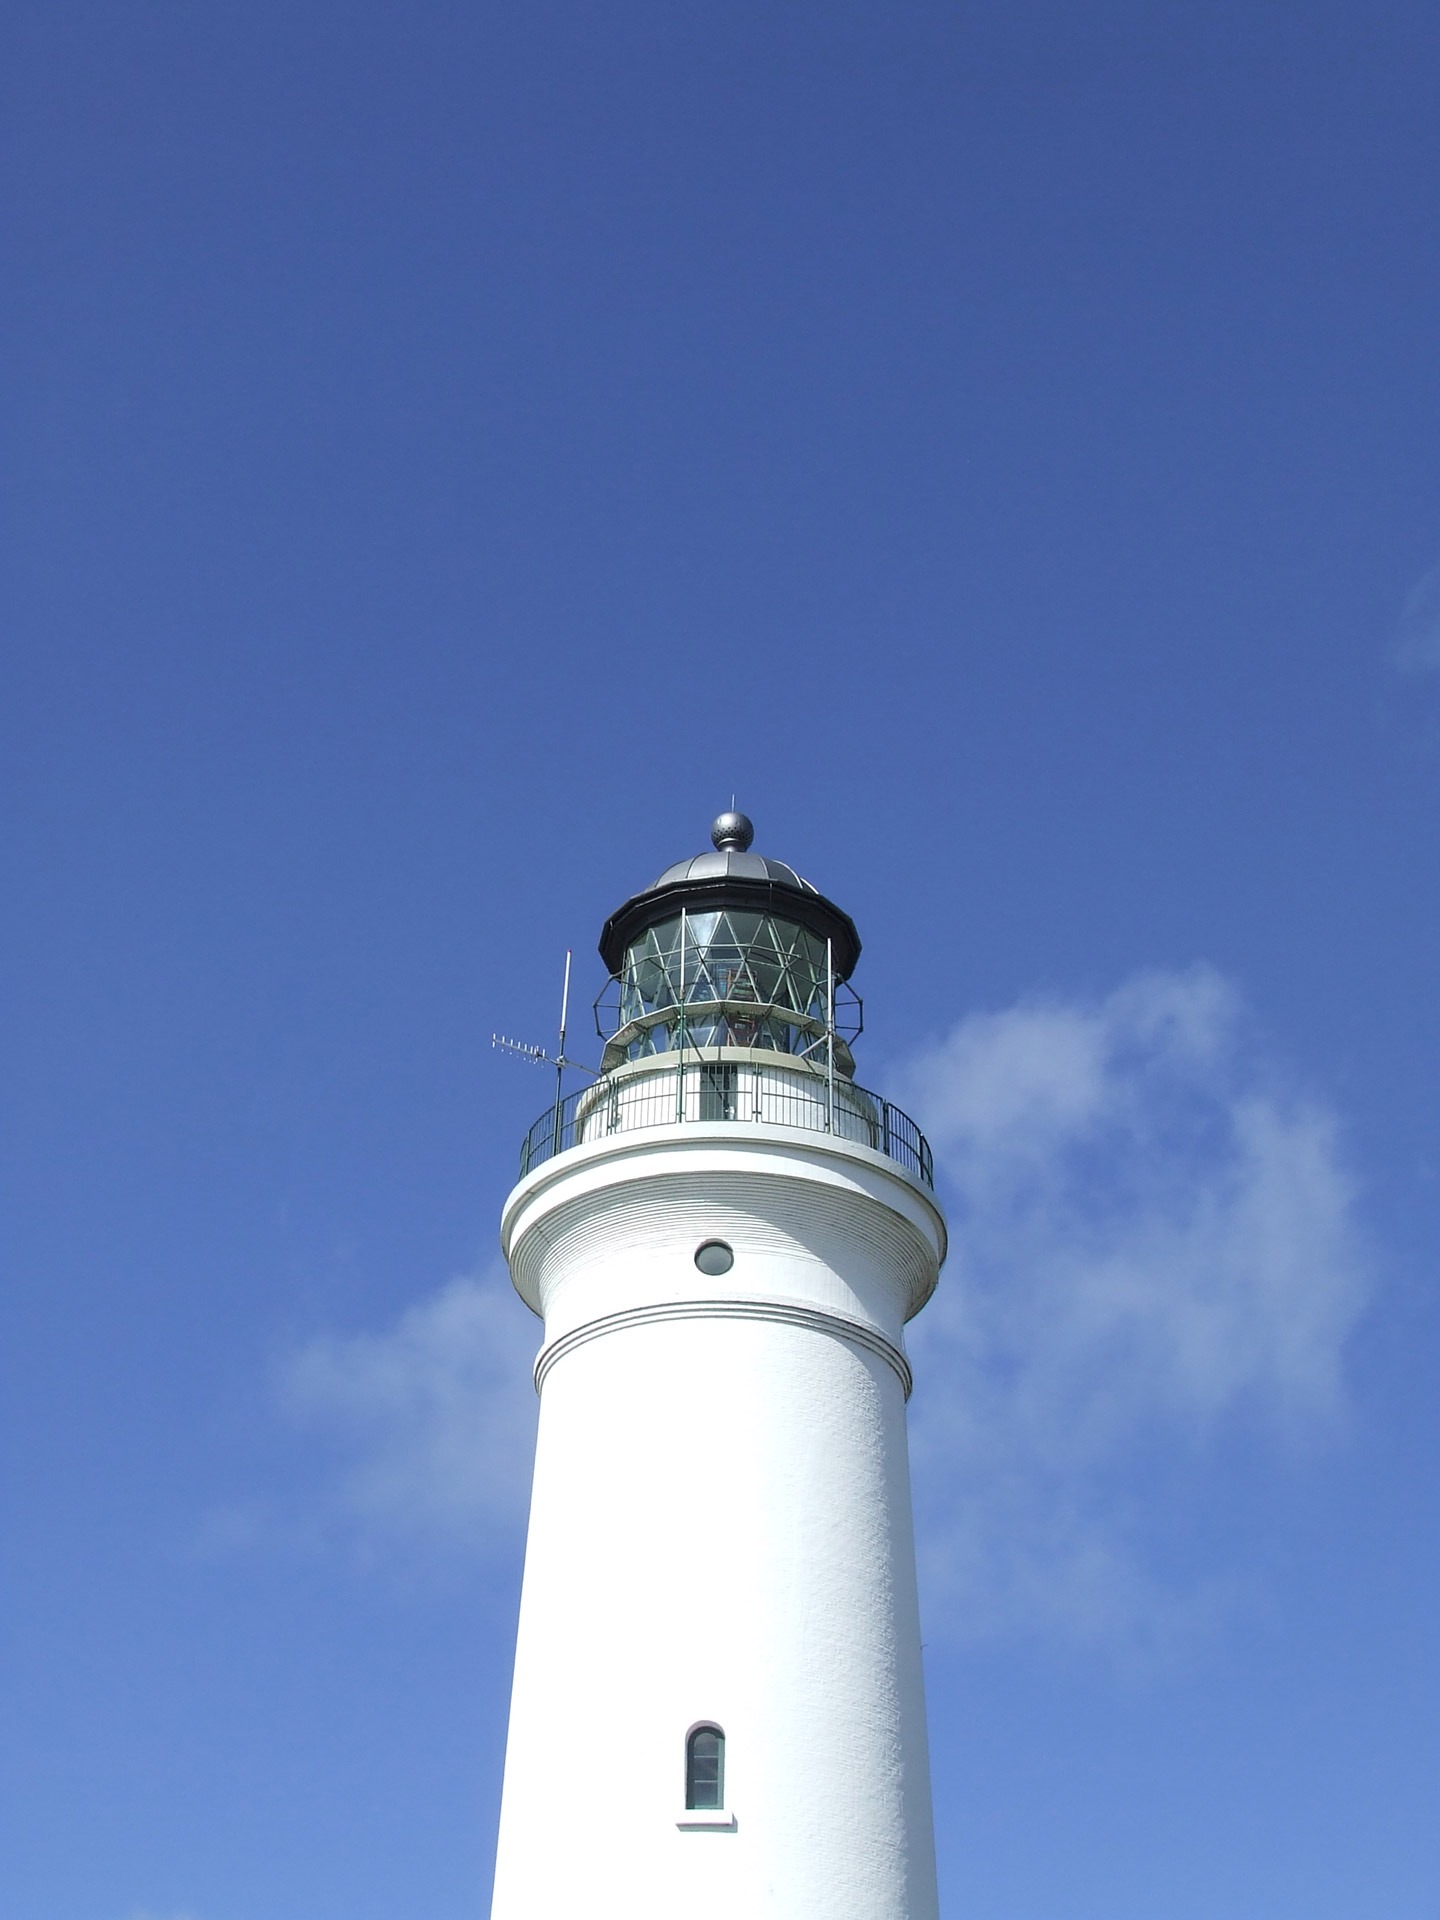
outdoor, light, cloud, lighthouse, sky, white, house, seaside, tower, blue